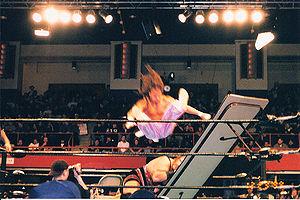
Terry Michael Brunk, plus connu sous le pseudonyme de Sabu, est un catcheur américain. Il est principalement connu pour son style hardcore.